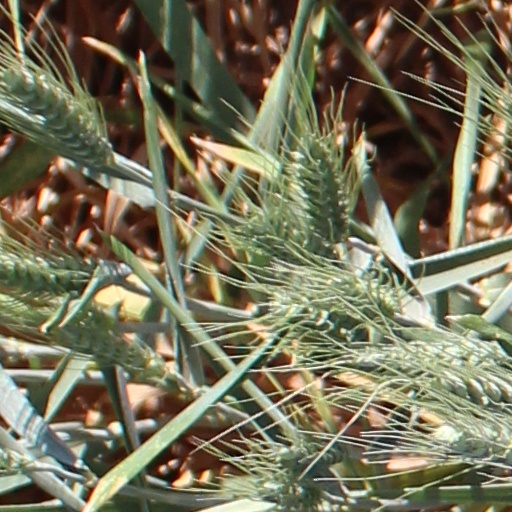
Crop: wheat